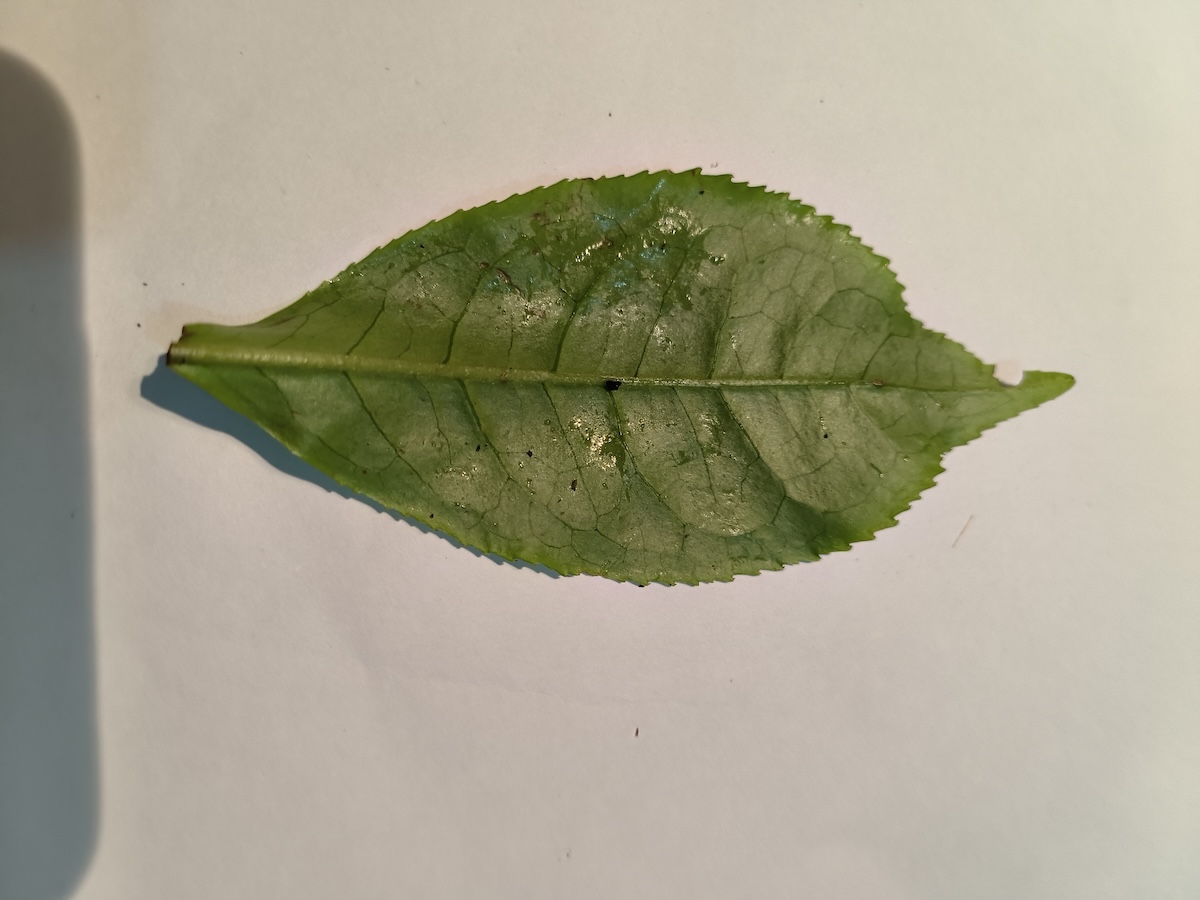
Label: Healthy leaf